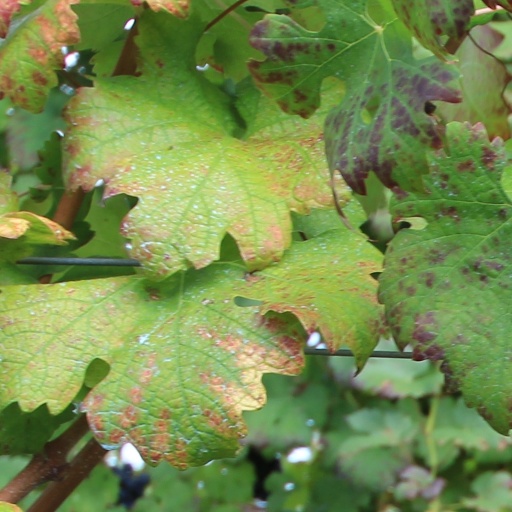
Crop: grape